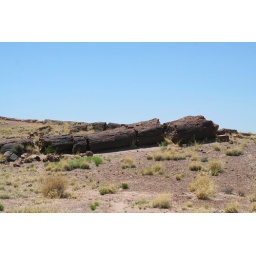
A big rock tree broken in pieces.